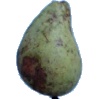
Label: Pear Stone 1